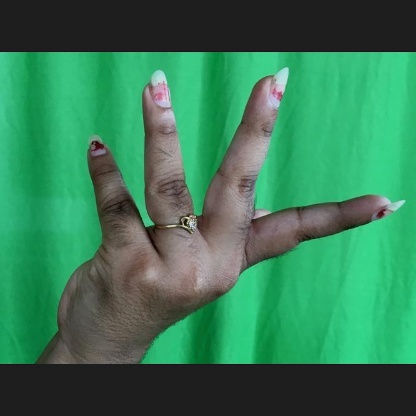
Mudra: Alapadmam